Lesothosaurus

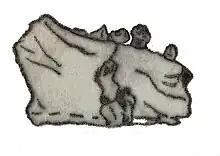
Illustration of the "Fabrosaurus" holotype dentary.

Fossils referrable to "Lesothosaurus" may have been known from as early as 1959, when a right dentary (lower jawbone) fragment bearing three teeth was collected by French geologist Jean Fabre from the Red Beds of the Upper Elliot Formation near Mapheteng in Lesotho, Southern Africa, dating to the Early Jurassic (199(?)-190 million years ago). The dentary was described as the holotype of a new genus and species, "Fabrosaurus australis", by paleontologist Leonard Ginsburg in 1964. Ginsburg placed it in the family Scelidosauridae and diagnosed it based on its unusual tooth morphology when compared to the only other contemporary ornithischian "Heterodontosaurus". Due to its fragmentary nature, "Fabrosaurus" is now seen as a "nomen dubium", though the holotype is likely from an individual of "Lesothosaurus". The holotype was all that was known until expeditions by the London University College to the same site in Lesotho from 1963 to 1964 recovered scores of fossils from "Lesothosaurus", including a partial skeleton including a skull and another isolated partial skull (NHMUK PV RU B17 & NHMUK PV RU B23). These specimens were described in the 1970s as belonging to "Fabrosaurus" by geologist Richard A. Thulborn. A joint expedition between the NHMUK, London University College, Yale University, and the South African Museum collected many additional specimens of "Lesothosaurus" from the same site in 1967–68. This included very well preserved cranial material, some of the best known, that was described in the 1991.